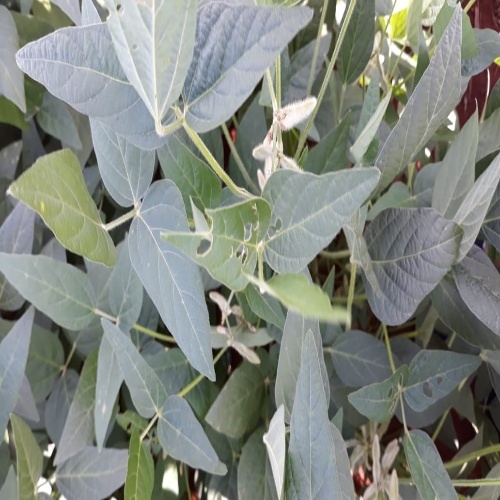
Label: Caterpillar